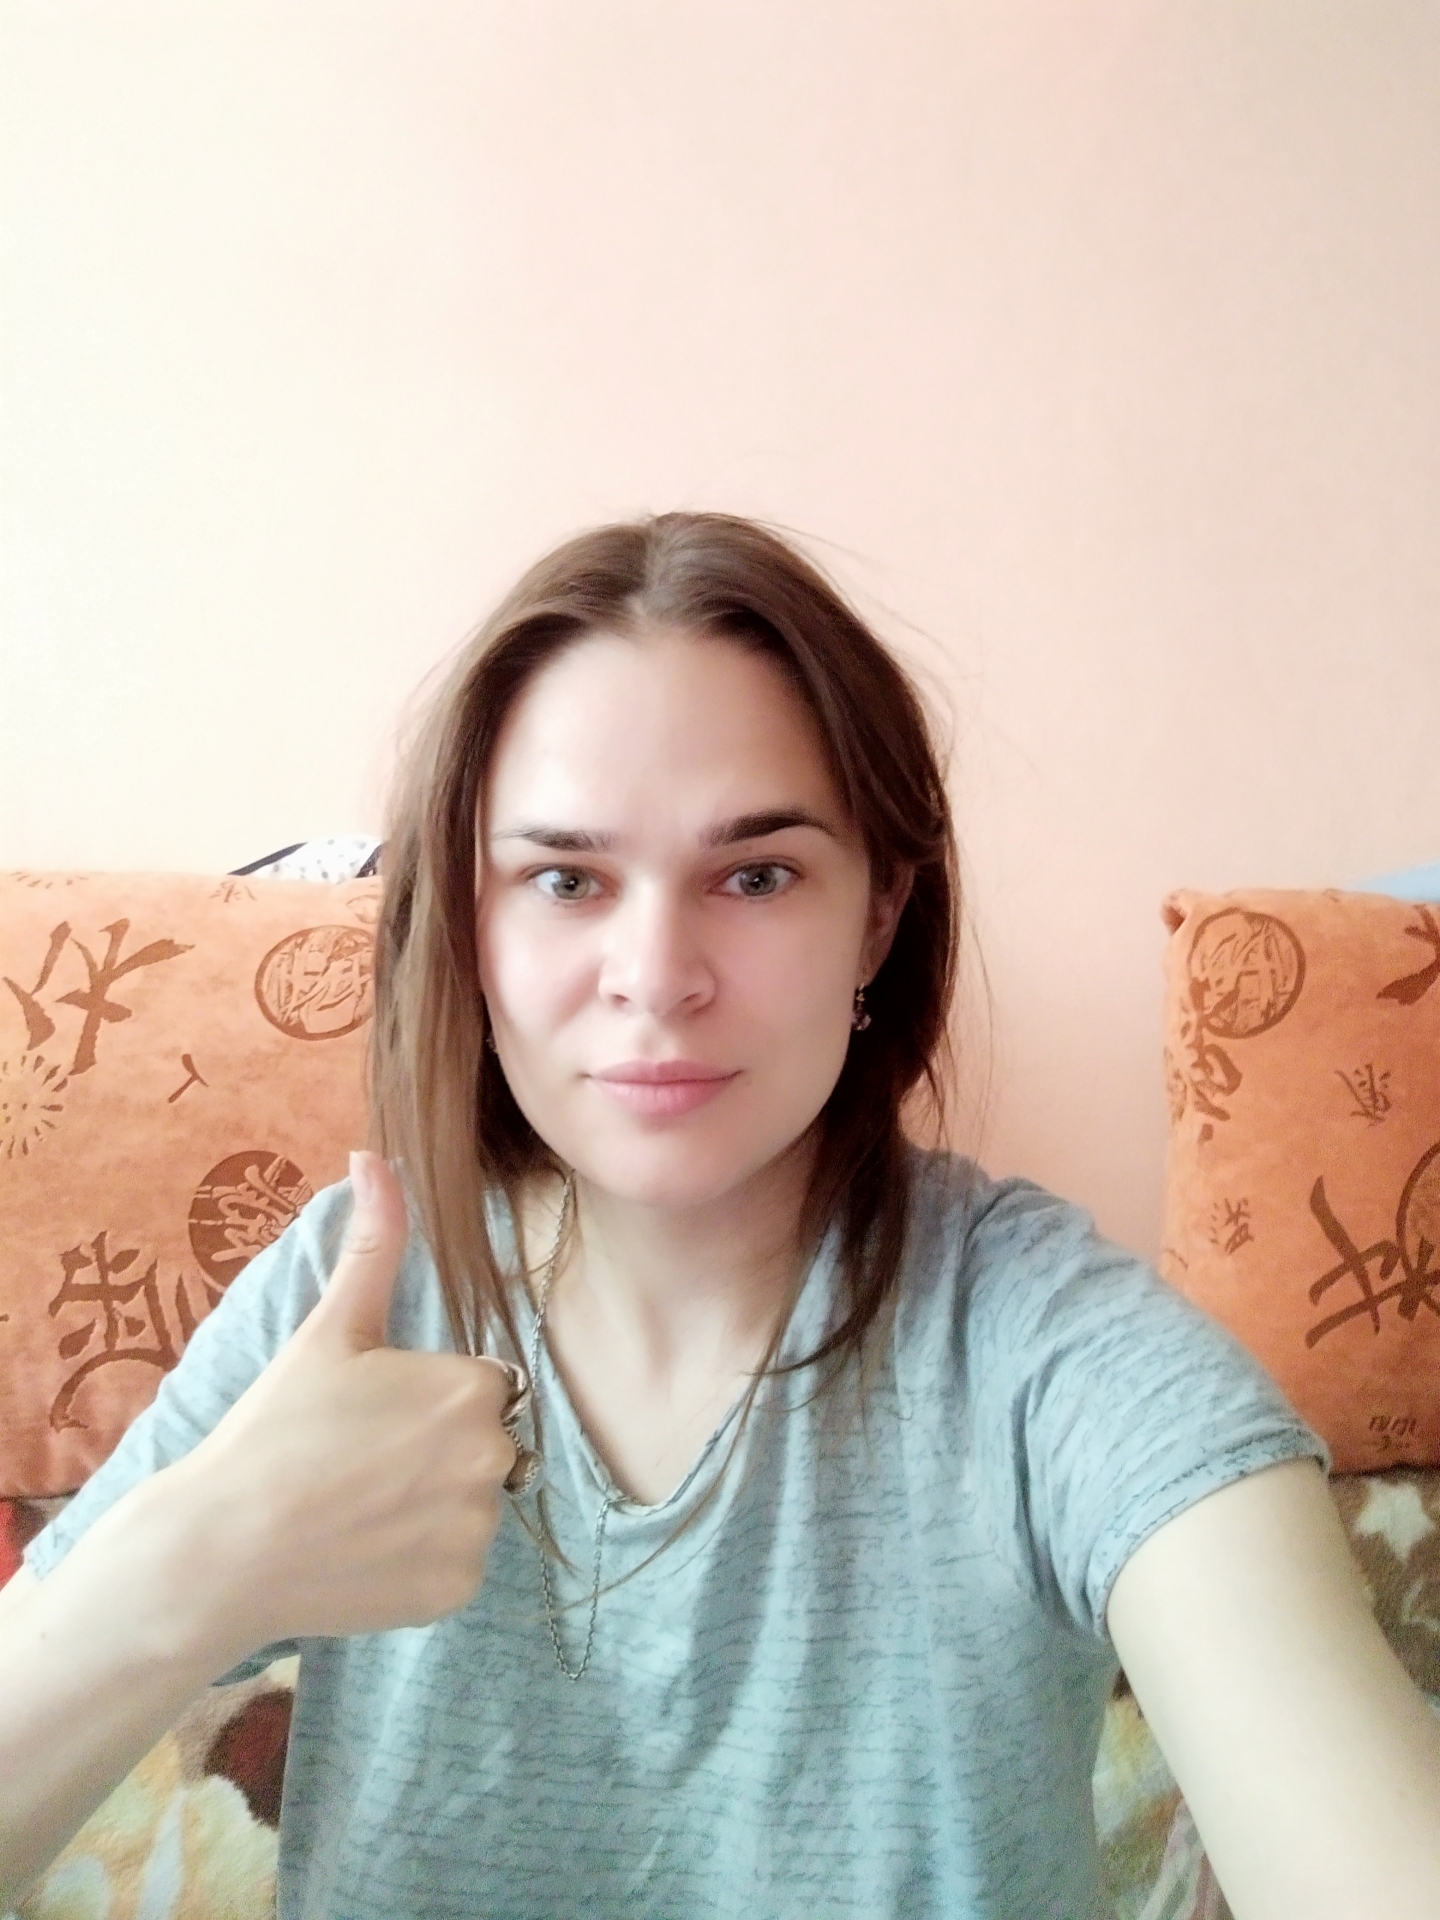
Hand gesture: like